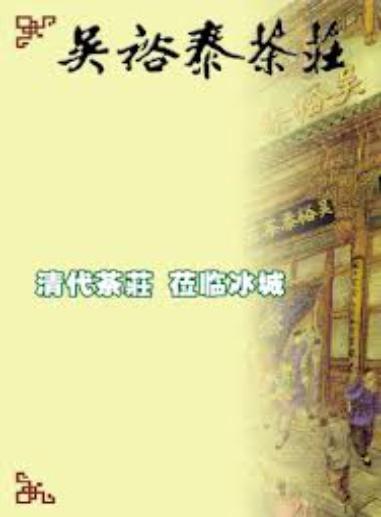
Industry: Food